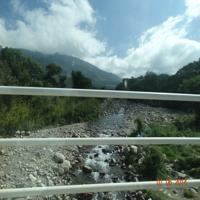
Weather: sun or clear